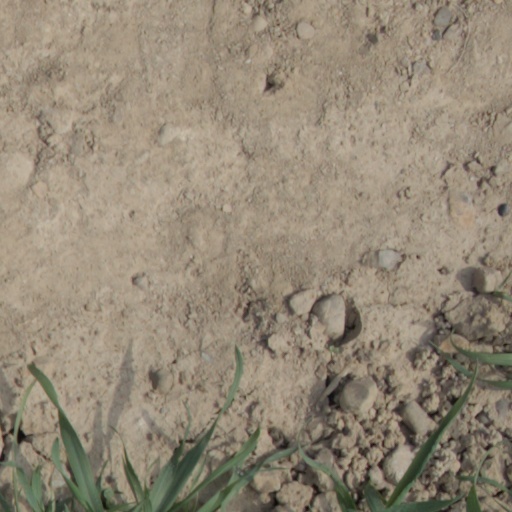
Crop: wheat